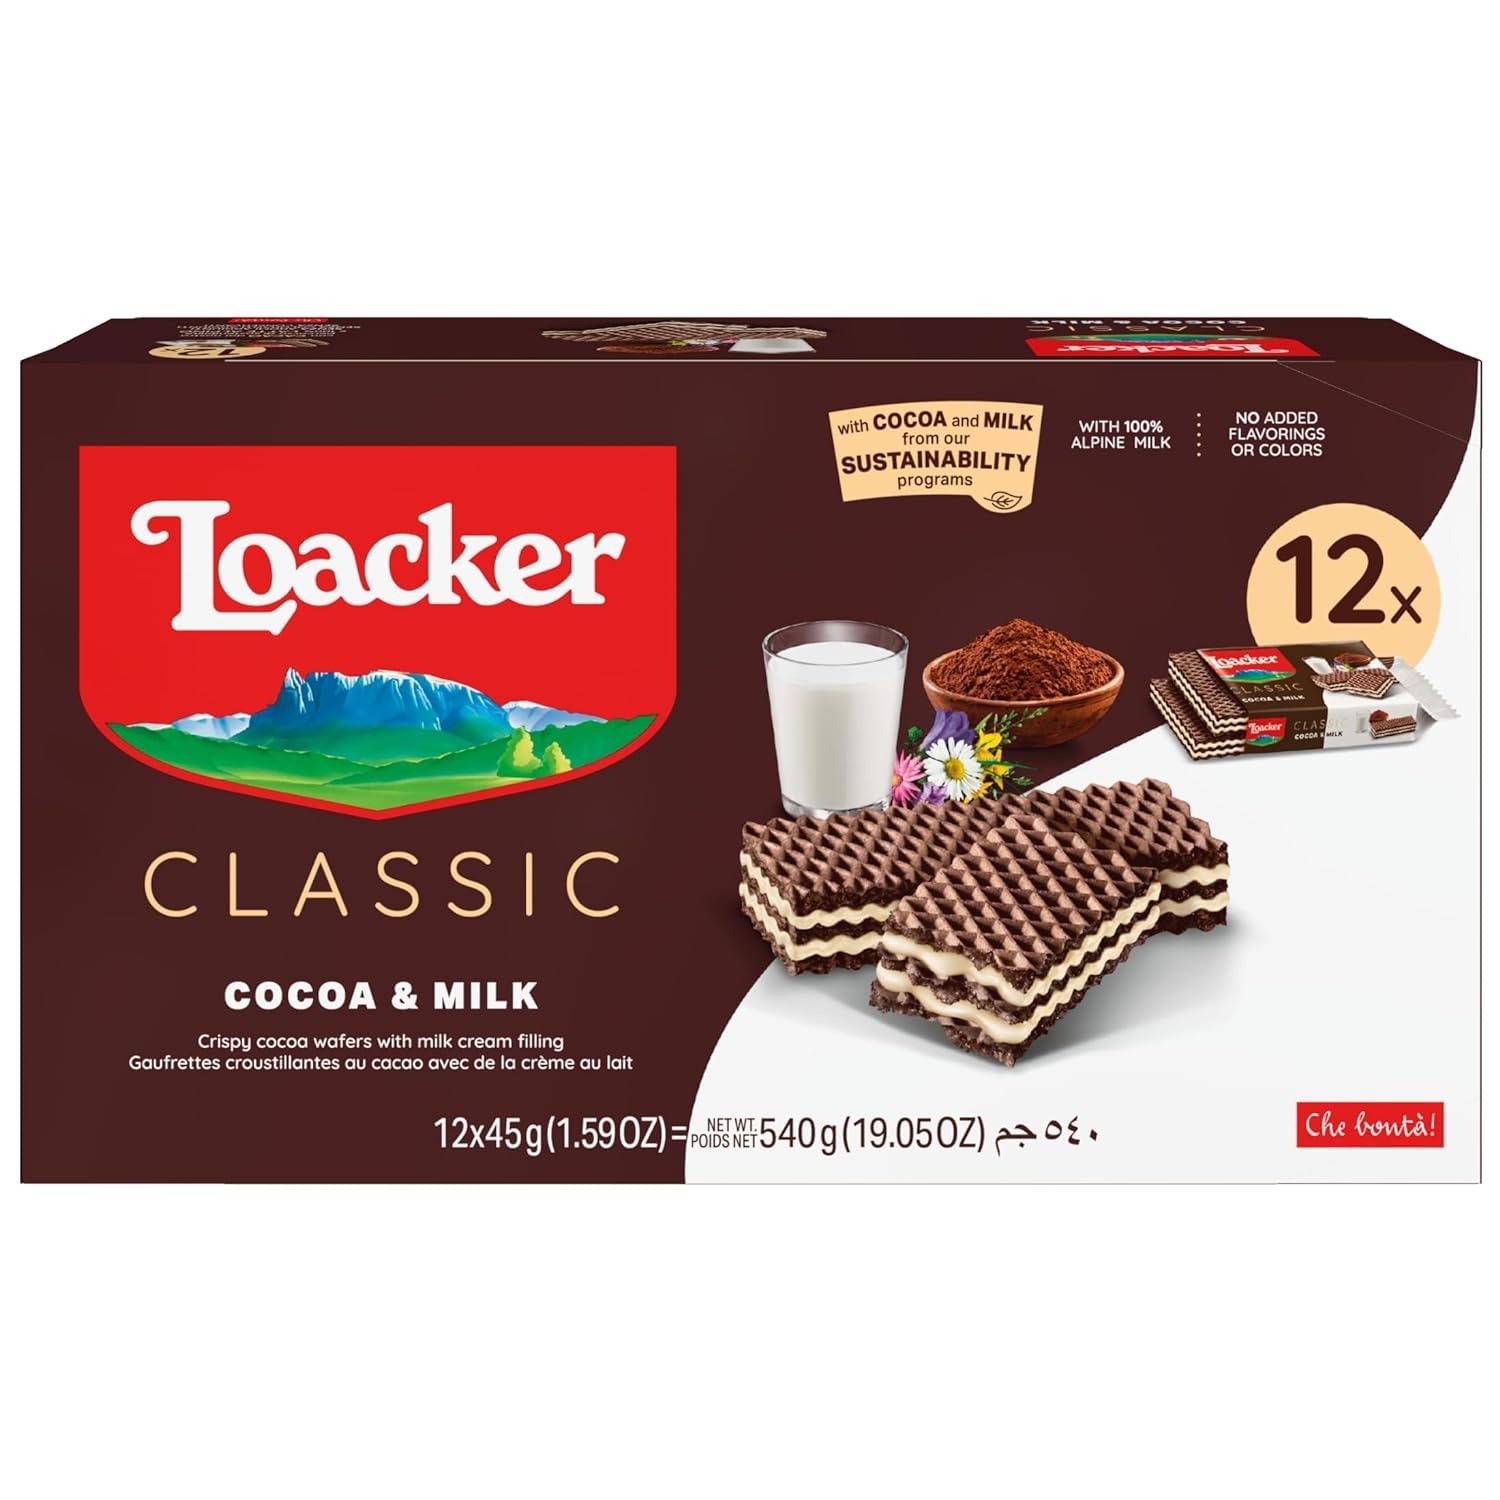
Item Name: Loacker Classic Cocoa & Milk Wafers - Premium Crispy Cocoa Wafer Cookies with Milk Cream Filling - Multipack of 12 Snack Packs - NON-GMO Cocoa and Alpine Milk - 45g/1.59oz, Pack of 12
Bullet Point 1: Premium Cream-Filled Wafer Cookie - Three fragrant cocoa wafers and two rich layers of milk cream filling melt in your mouth. Loacker Classic Cocoa&Milk wafer cookie comes in a box of 12 sweet snack packs, making this classic flagship European dessert perfect for stocking up on your favorite snack.
Bullet Point 2: Sustainably Sourced Ingredients - Loacker Classic Cocoa&Milk wafers are made with fine cocoa and Alpine Milk. Experience the delicious chocolate flavor from our sustainable cocoa farming program from Ecuador, as well as the 100% Non-GMO Alpine milk that comes mostly from small nearby mountain farms. All our products are made with ingredients of certified origin only.
Bullet Point 3: Delicious and sustainable snack - We are committed to high quality, sustainability, and traceability of all our ingredients. Loacker products are made with no added colors, no artificial flavorings, no preservatives, and no high-fructose corn syrup. All our products are Kosher and Halal certified. This product is also Non-GMO project verified.
Bullet Point 4: For Any Occasion - You’ll love every bite of this crispy treat together with your morning coffee, as a dessert, on the go, as an afternoon or even as a midnight snack. It is also a pleasant surprise in every lunchbox at work or in school or in the backpack during a hike.
Bullet Point 5: Quick Party Dessert Recipe Idea - Use our Classic Cocoa and Milk wafer fingers as a spoon to eat your favorite ice cream, gelato or frozen yogurt. The fine cocoa flavor and milk creme will add a nice touch and texture.
Bullet Point 6: It's a Family Business - For almost a century, the bakeries of Loackers wafer and chocolate specialties lie in the heart of the Italian Alps in the midst of pristine nature, where the water is fresh and the air is pure. Loacker is a brand founded from the heart and staying true to these values has been integral to our success. That’s why we accept no compromise on quality and are comitted to providing pure and wholesome natural goodness!
Product Description: Loacker Classic Cocoa & Milk: this indulgent wafer snack is made with a crispy cocoa wafer and a milk cream-filling. The fine flavor cocoa comes from our Sustainable Cocoa Farming Program and the 100% Alpine Milk comes from local farms. This multipack contains 12 individually wrapped snack packs. Loacker Classic wafers make a perfect on-the-go snack and are a great addition to every lunch-box. They also make a a great addition to every office break-room and are a great morning or afternoon snack. Try them also with your favorite cup of coffee. This product is Non GMO Project Verified and does not contain any artificial flavorings, no added colors, no preservatives or high-fructose corn syrup.
Value: 19.05
Unit: Ounce

Price: 13.99